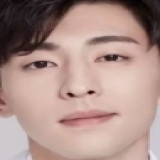
diễn viên Đặng Luân